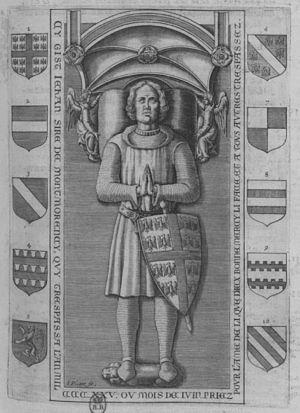
image issu de la collection du musée.